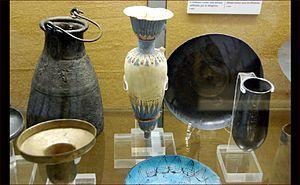
Le Musée égyptologique de Turin ou Musée des antiquités égyptiennes de Turin possède l'une des plus importantes collections égyptologiques du monde. Il expose 14 800 œuvres, dont 11 500 dans les « galeries de la culture matérielle », sur près de 40 000 œuvres. C'est le premier musée italien à avoir été partiellement privatisé en décembre 2005 dans le cadre de la création d'une fondation.
La tombe thébaine TT 8 est située à Deir el-Médineh, dans la nécropole thébaine, sur la rive ouest du Nil, face à Louxor en Égypte. C'est la sépulture de Khâ, responsable des travaux de la nécropole sous Amenhotep II, Thoutmôsis IV et Amenhotep III et de sa femme Merit. La plupart des objets de cette tombe sont exposés au Musée égyptologique de Turin.